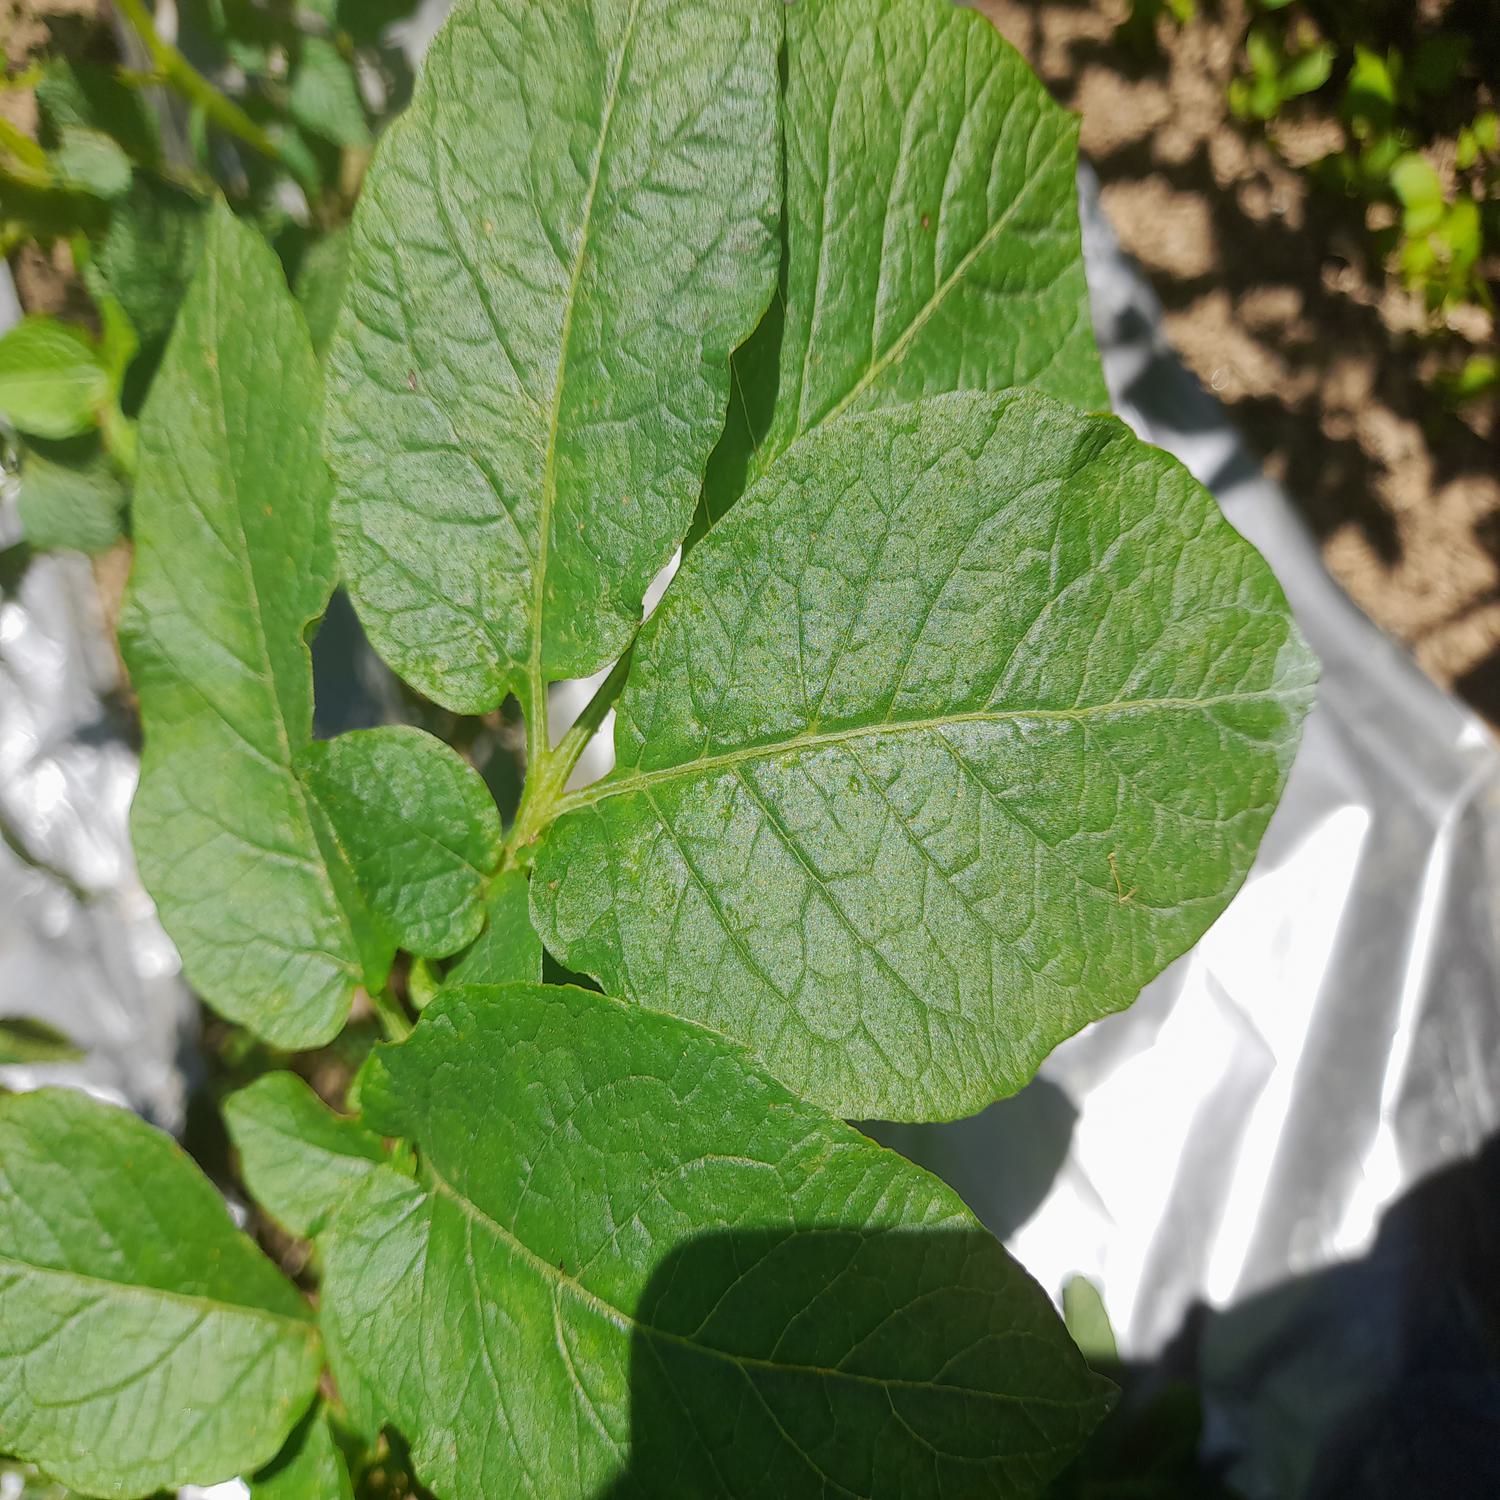
Etiqueta: Sana